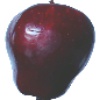
Label: red_delicious_apple